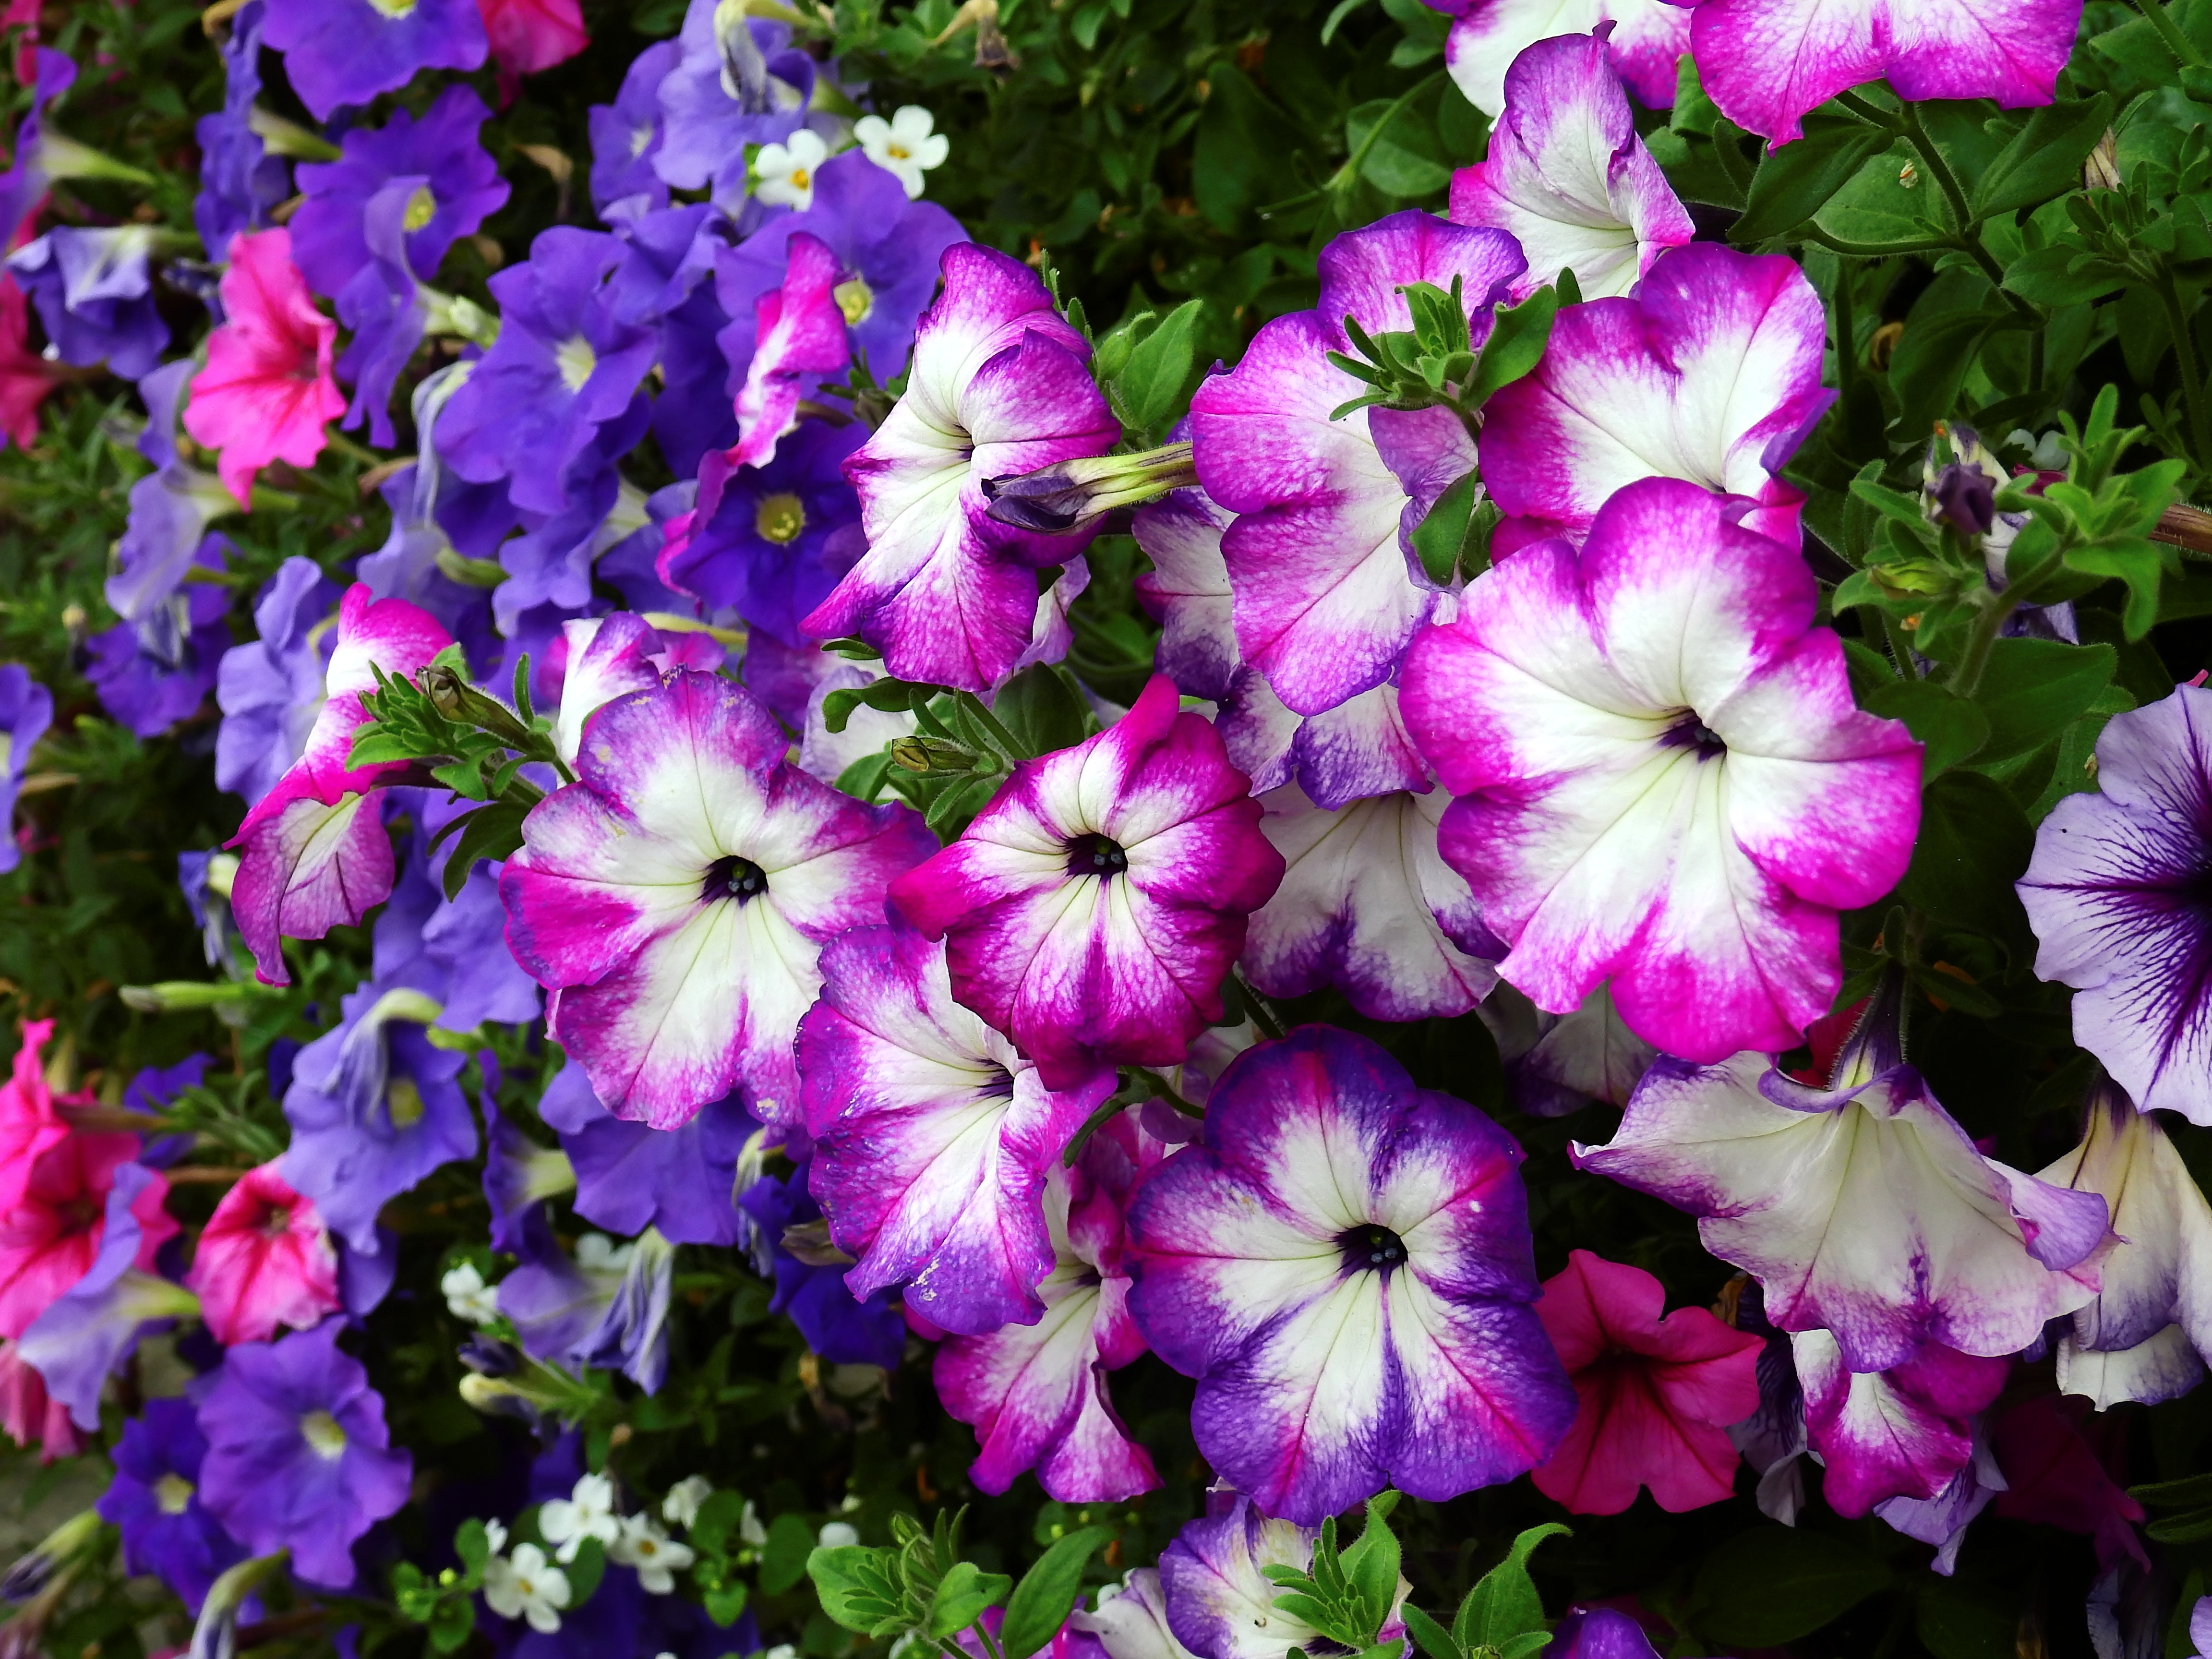
nature, blossom, plant, flower, purple, petal, bloom, pink, flora, wildflower, flowers, background, violet, viola, flowering plant, cone flower, annual plant, land plant, violet family